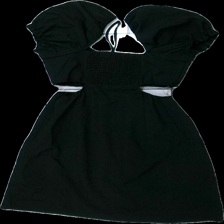
View: back
Type: Dress
Category: Ladies
Brand: H&M
Colors: Black
Material: 100% polyester
Pattern: Other
Cut: V-collar
Size: 36
Season: Summer
Price range: <50
Recommended usage: Reuse
Description: klänning med puff ärm
Comment: urtvättad